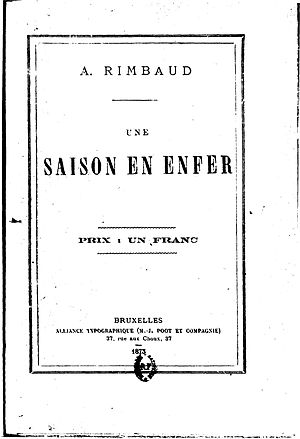
En Årstid i Helvede
Omslaget til Une Saison en Enfer
En Årstid i Helvede er et digt skrevet i 1873 af den franske forfatter Arthur Rimbaud.